Tingena actinias

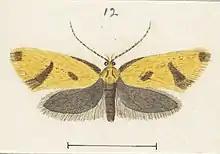
Illustration by George Hudson.

This species is endemic to New Zealand and has been collected in both the North and the South Islands.